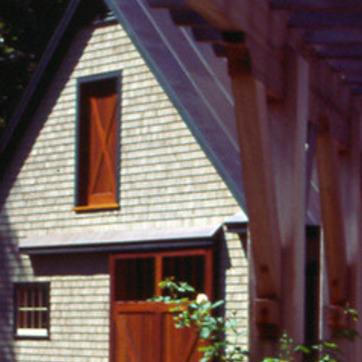
Material: brick